Ming-Na Wen

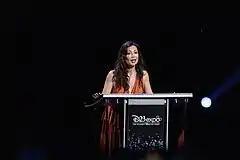
Wen honored as a Disney Legend at the Disney D23 Expo 2019

Wen's roles as Melinda May and Fennec Shand in "Agents of S.H.I.E.L.D." and "The Book of Boba Fett", respectively, have received critical acclaim. In December 2021, she was included in the list of BBC's "100 Women of 2021". Wen received a star on the Hollywood Walk of Fame in 2023.